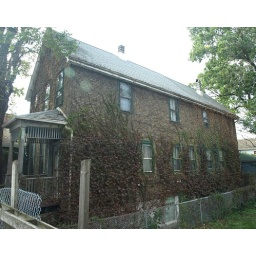
Another home built below street level.